Cape Route

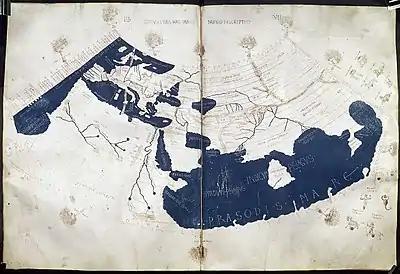
Ptolemy's world map implied that Africa was part of an outer landmass, separating the Atlantic from the Indian Ocean.

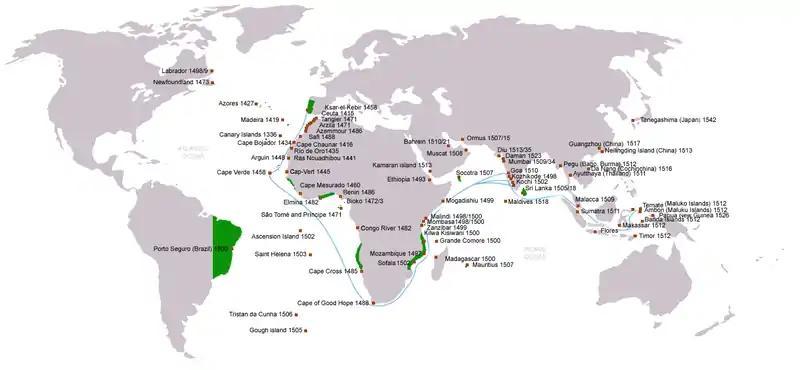
The early Portuguese Empire centered around the Cape Route.

The European-Asian sea route, commonly known as the sea route to India or the Cape Route, is a shipping route from the European coast of the Atlantic Ocean to Asia's coast of the Indian Ocean passing by the Cape of Good Hope and Cape Agulhas at the southern edge of Africa. The first recorded completion of the route was made in 1498 by Portuguese explorer Vasco da Gama, the admiral of the first Portuguese Armadas bound eastwards to make the discovery. The route was important during the Age of Sail, but became partly obsolete as the Suez Canal opened in 1869.